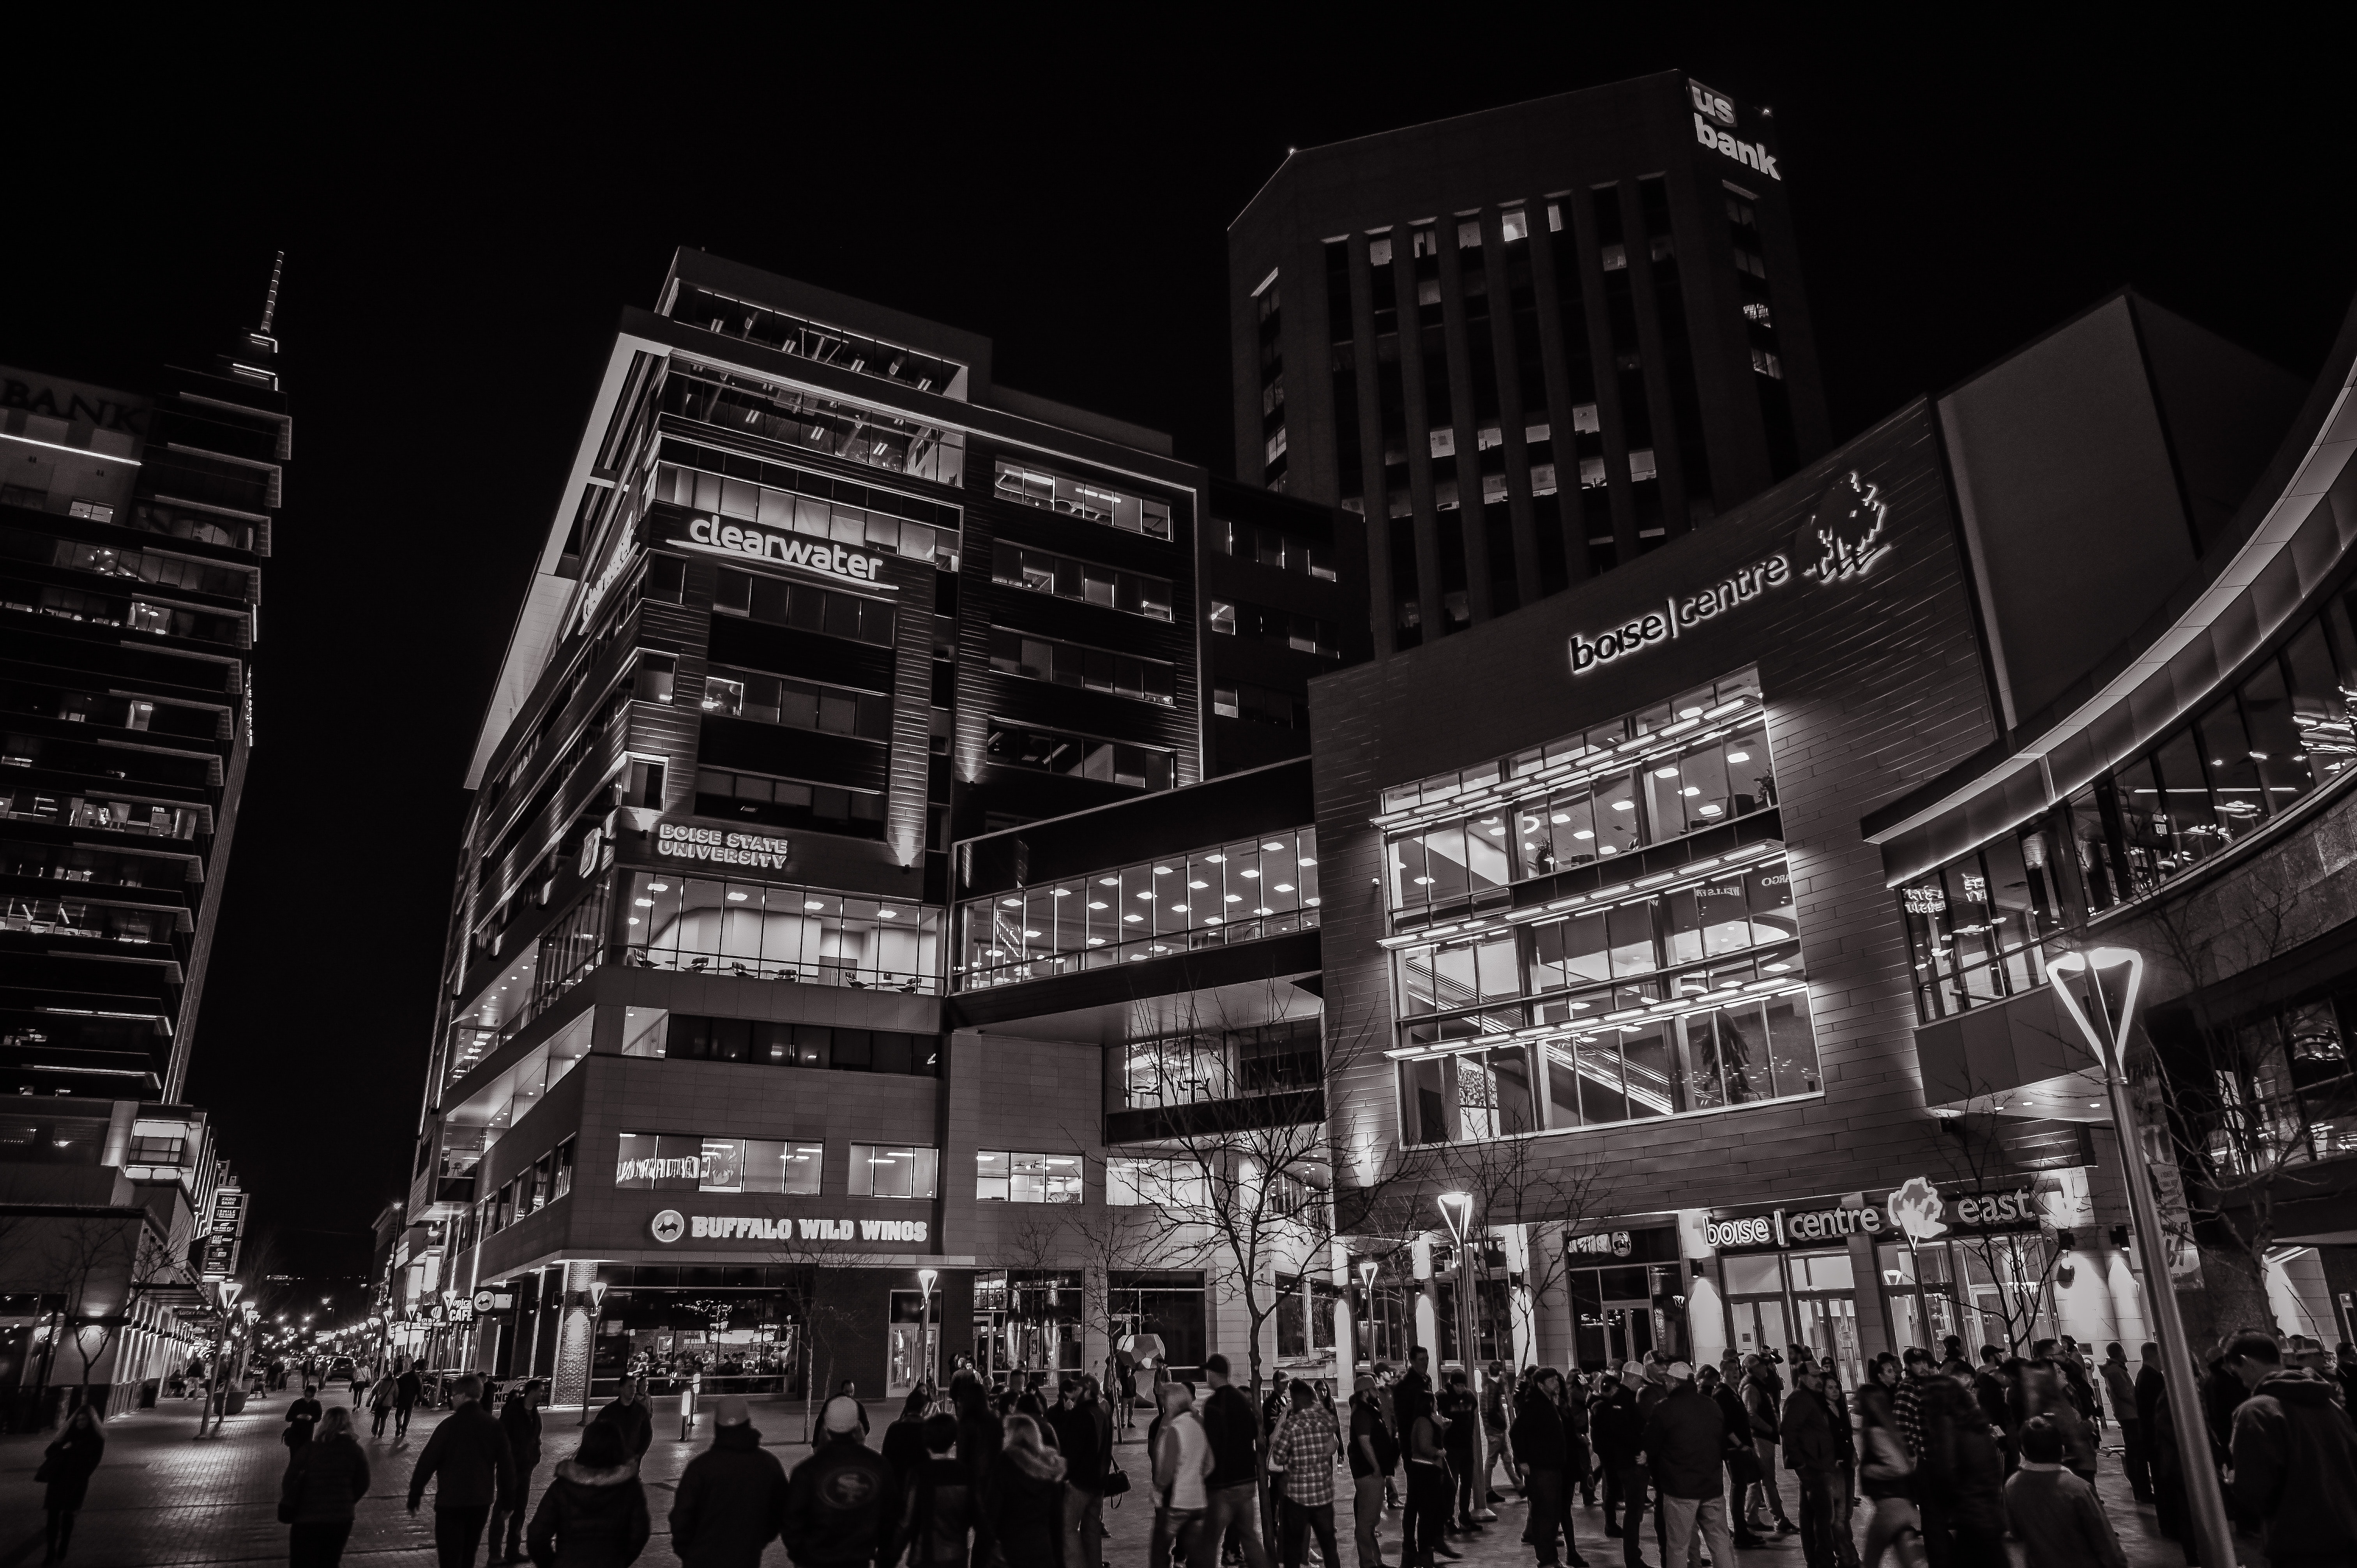
white, black, night, monochrome, metropolis, metropolitan area, black and white, urban area, architecture, city, monochrome photography, snapshot, human settlement, street, sky, building, photography, downtown, infrastructure, darkness, mixed use, cityscape, crowd, skyscraper, style, road